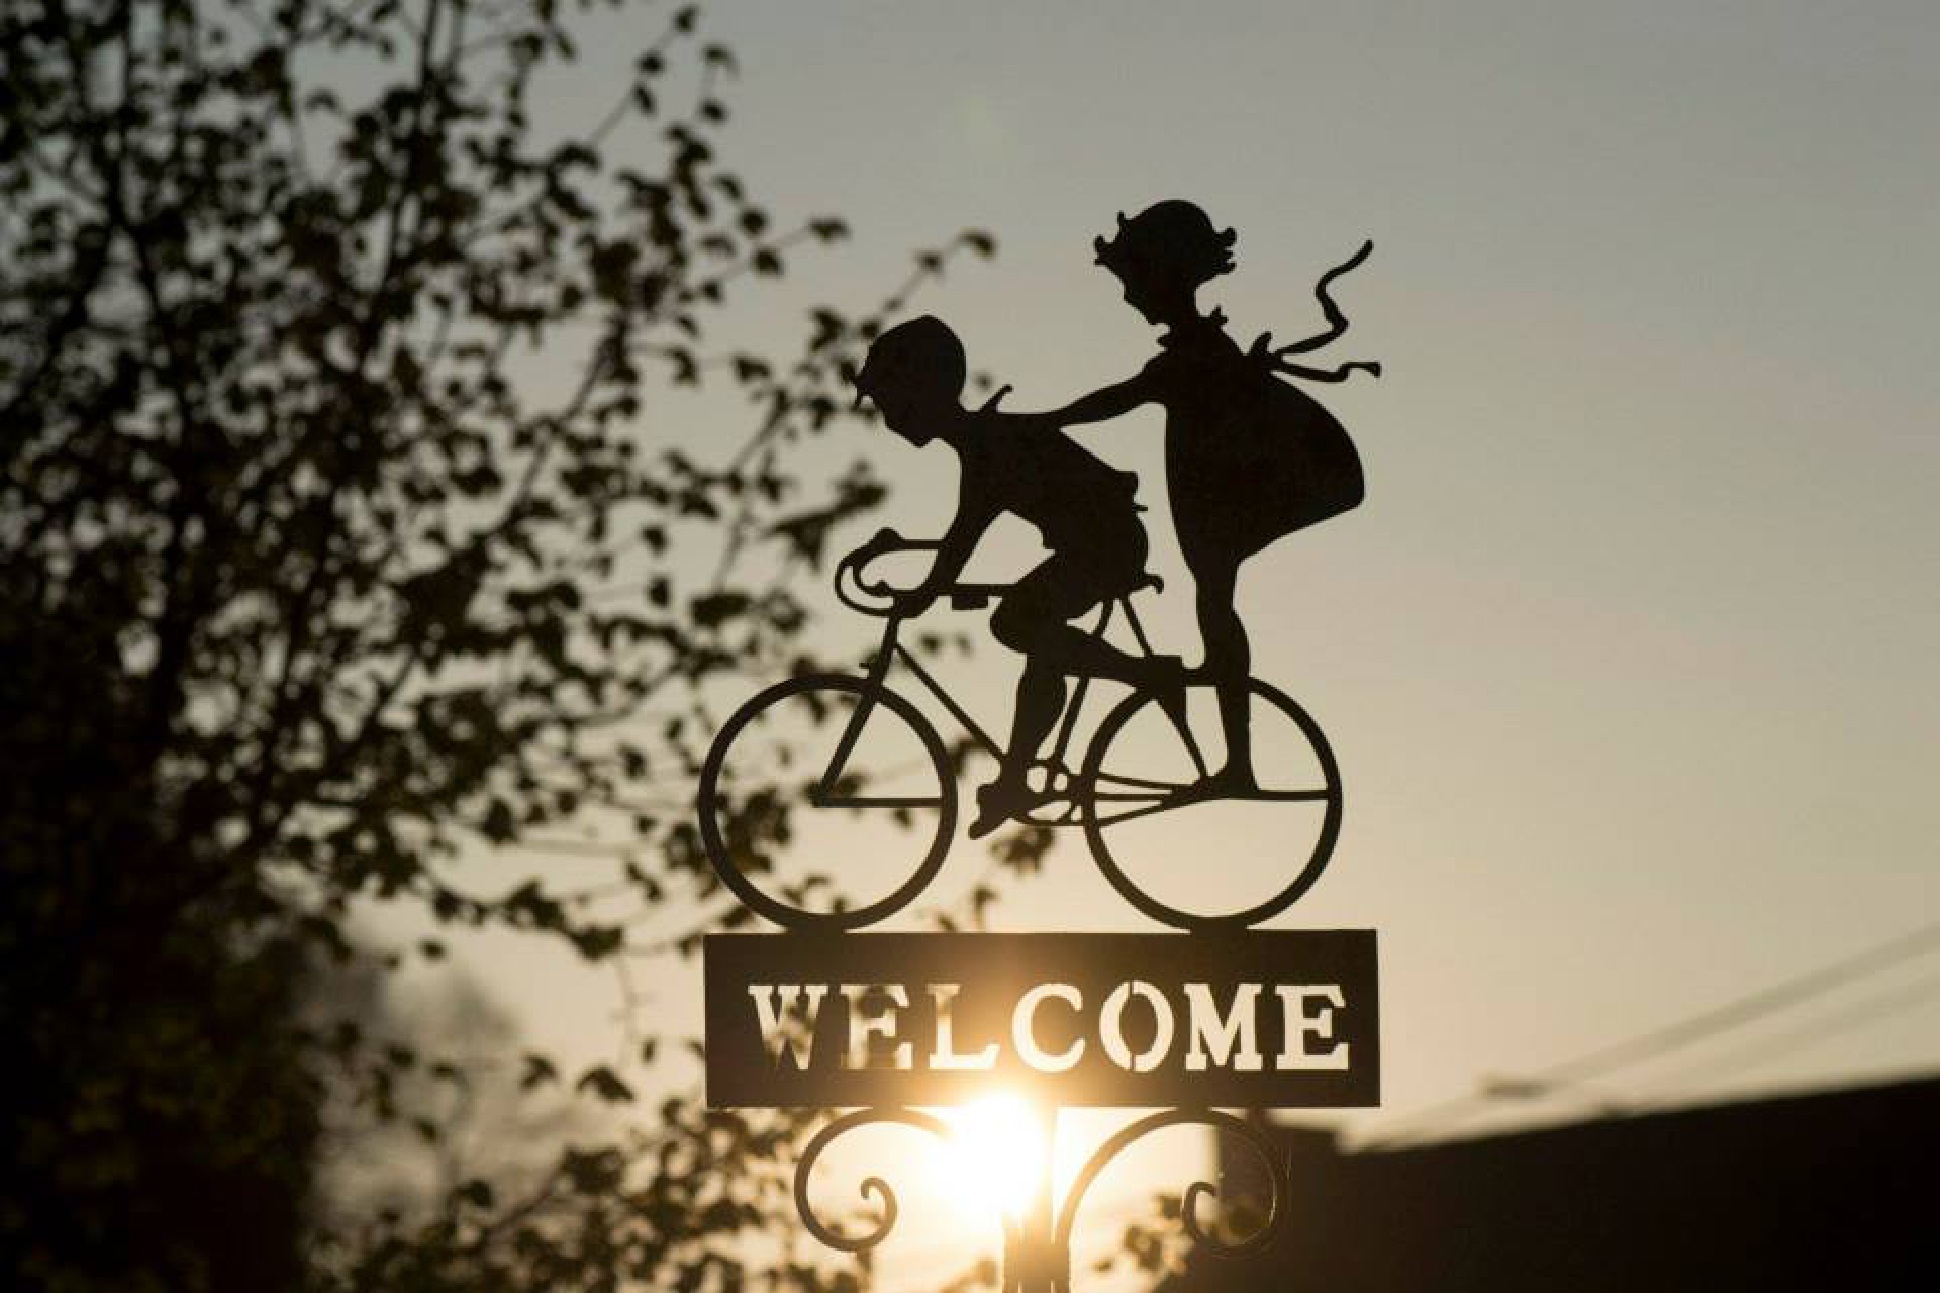
silhouette, sun, bike, love, decoration, reflection, child, garden, emotion, album cover